Northern and Southern dynasties

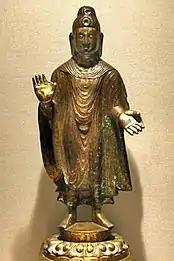
Northern Wei Buddha Maitreya gilt-bronze figurine, 443

Even though it was a time of great military strength for the Northern Wei, Rouran harassment from the north forced them to divert their focus from their southern expeditions. After uniting the north, Emperor Taiwu also conquered the powerful Shanshan kingdom and subjugated the other kingdoms of "Xiyu" (Western Regions). In 450, Emperor Taiwu once again attacked the Liu Song and reached Guabu (瓜步, in modern Nanjing, Jiangsu), threatening to cross the river to attack Jiankang, the Liu Song capital. Though up to this point, the Northern Wei military forces dominated the Liu Song forces, they took heavy casualties. The Northern Wei forces plundered numerous households before returning north.